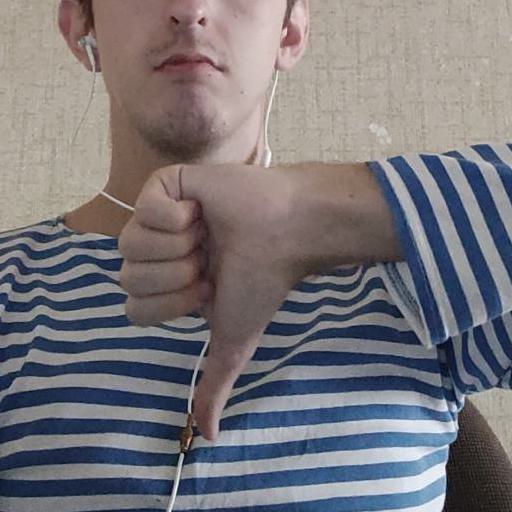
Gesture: dislike